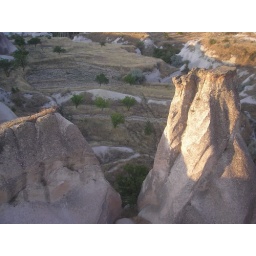
Balloon flying over rock